Syleus (mythology)

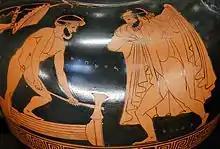
Heracles and Syleus on an Attic red-figure amphora (480–470 BC) by the Oionokles Painter

In Greek mythology, Syleus was a man of Aulis, Lydia killed by Heracles for his nefarious deeds. He was the father of Xenodoce.